Engineering drawing

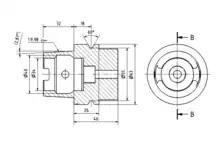
Engineering drawing of a machine tool part

An engineering drawing is a type of technical drawing that is used to convey information about an object. A common use is to specify the geometry necessary for the construction of a component and is called a detail drawing. Usually, a number of drawings are necessary to completely specify even a simple component. These drawings are linked together by a "master drawing." This "master drawing" is more commonly known as an assembly drawing. The assembly drawing gives the "drawing numbers" of the subsequent detailed components, quantities required, construction materials and possibly 3D images that can be used to locate individual items. Although mostly consisting of pictographic representations, abbreviations and symbols are used for brevity and additional textual explanations may also be provided to convey the necessary information.